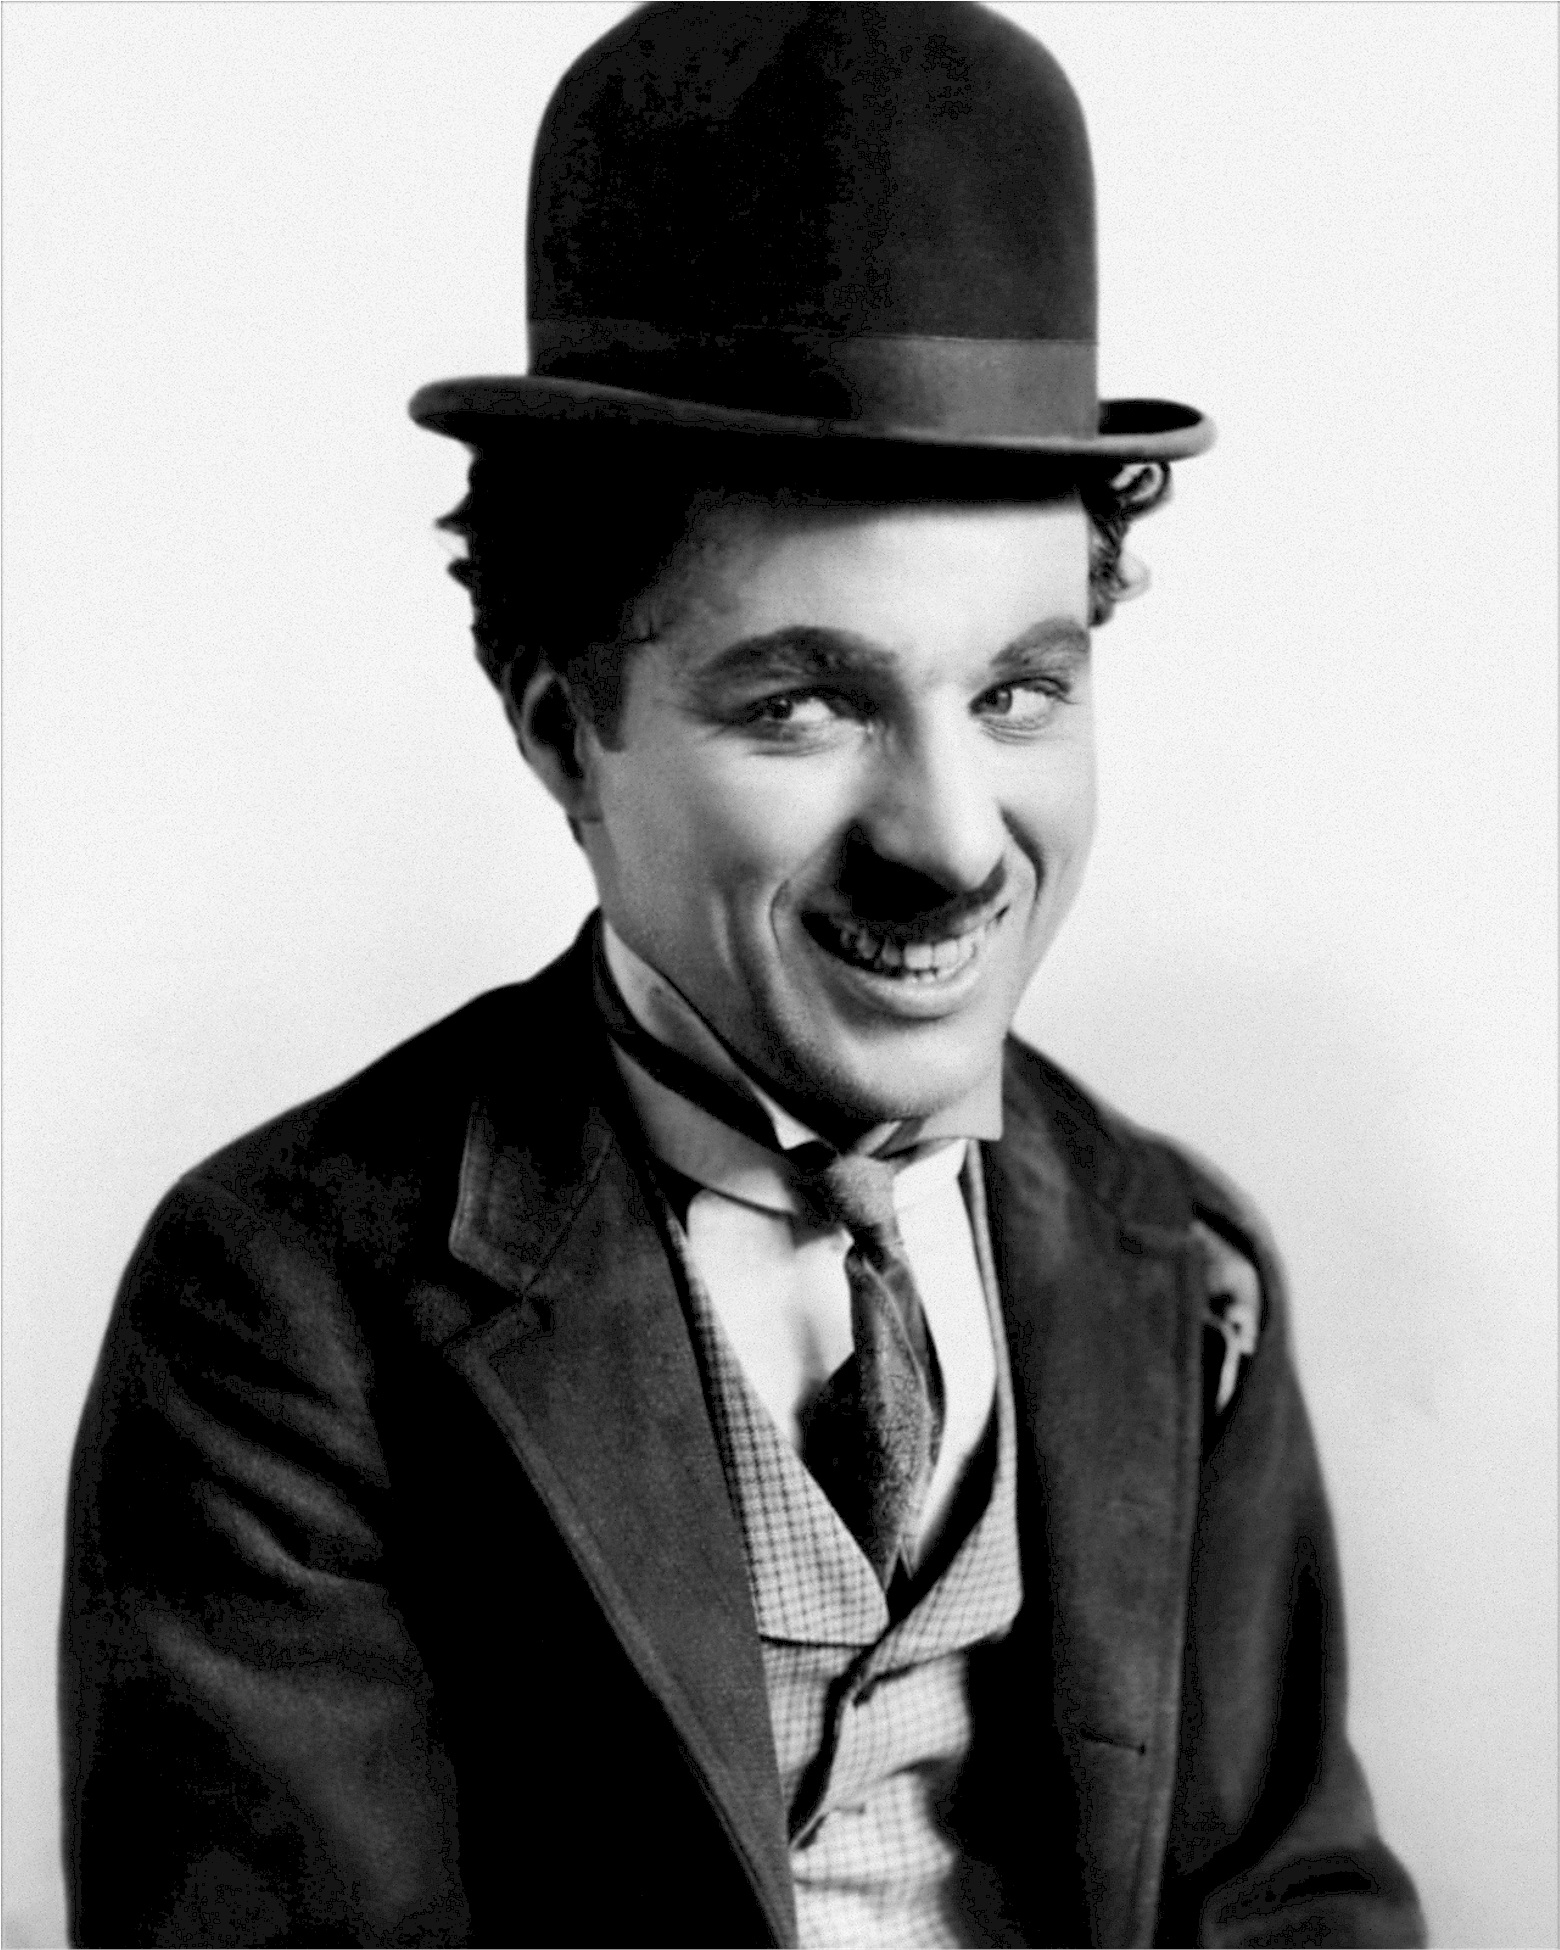
man, person, black and white, vintage, star, film, hat, clothing, black, monochrome, gentleman, glasses, eyewear, cinema, movie, celebrity, actor, fedora, charlie chaplin, comedian, monochrome photography, fashion accessory, motion picture